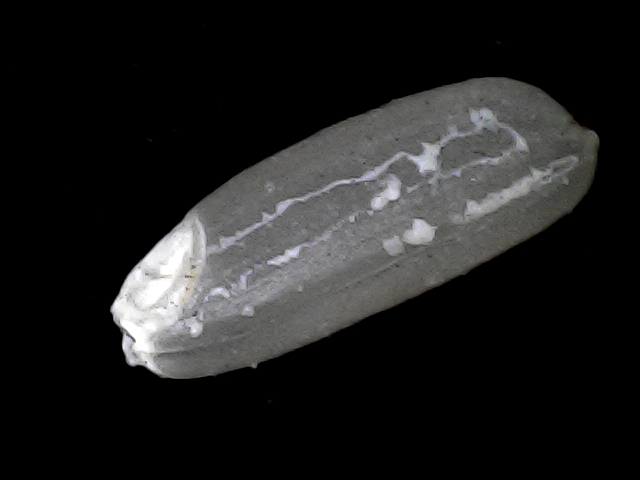
Rice variety: BD56